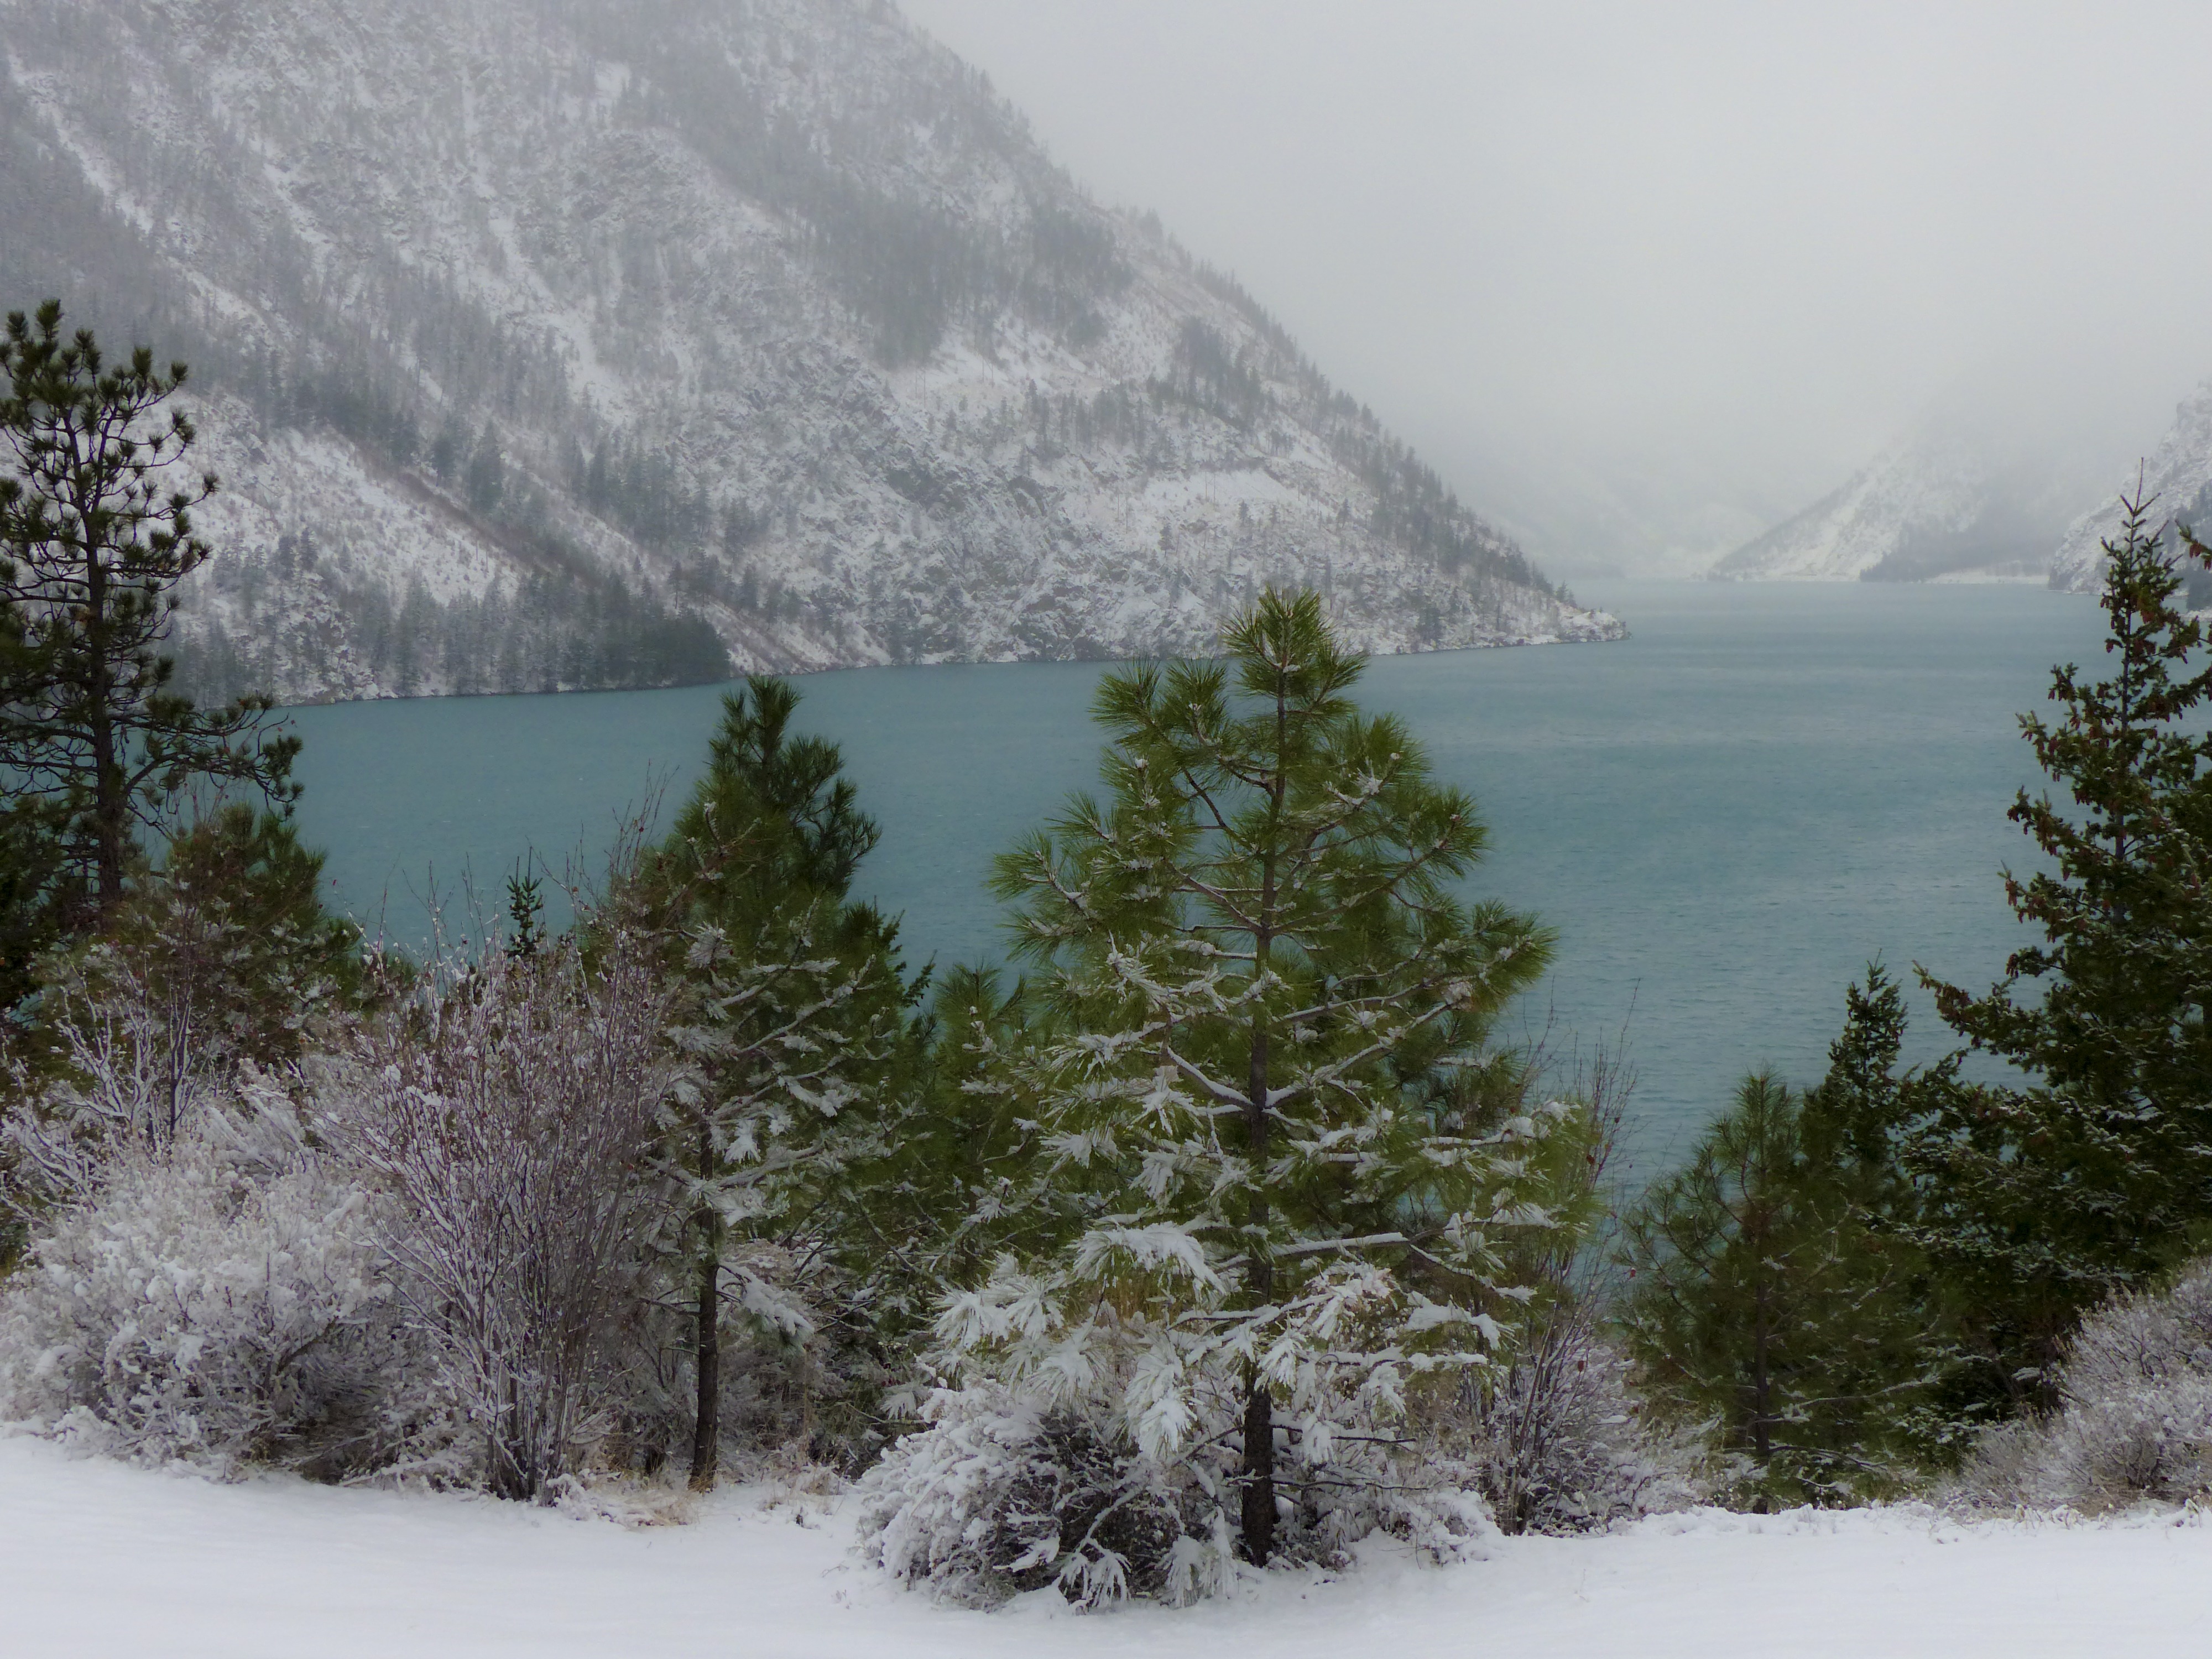
landscape, tree, nature, mountain, snow, cold, winter, mist, lake, mountain range, scenic, scenery, weather, storm, snowy, season, outside, canada, mood, winter dream, british columbia, snow magic, atmospheric phenomenon, mountainous landforms, geological phenomenon, heavy snow, seton lake